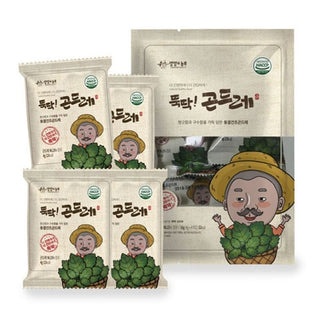
[마수아] 양양의 농부 뚝딱 곤드레 16g (4g x 4개)
[마수아] 양양의 농부 뚝딱 곤드레 양양의 농부 뚝딱 곤드레는 맛과 향이 뛰어난 국내산 곤드레를 엄선하여 동결건조한 제품으로 나물의 영양성분, 식감, 향을 그대로 유지한채 블럭형태를 띄고 있으며, 곤드레밥, 국, 찜, 조림 등 요리시 뜨거운물에 블럭만 넣으면 맛과 향이 뛰어난 곤드레 요리가 완성되는 것이 특징입니다. 또한 1인분씩 소포장되어있는 상온보관 식품으로 여행시 혹은 데일리로 편리하게 이용하기 좋습니다. 생산유통과정 양양의 농부 뚝딱 곤드레를 생산하는 설악산 그린푸드 설악산 그린푸드는 무농약, 친환경 산채 및 약재 전문 식품 회사로 제철에 수확한 신선한 재료들만으로 제조하고, 위생적인 HACCP 시설에서 소포장하여 유통합니다. 더욱 선진화된 가공, 제조시설을 갖추어 안전하고 믿을 수 있는 식재료를 위해 노력하고 있습니다. 활용법 맛있게 즐기는 곤드레 검증된 품질 우리 먹거리 안심하고 드세요! 곤드레 인증서
Brand: 마수아
Category: Food, Beverages & Tobacco > Food Items > Fruits & Vegetables > Fresh & Frozen Vegetables > Gobo Root